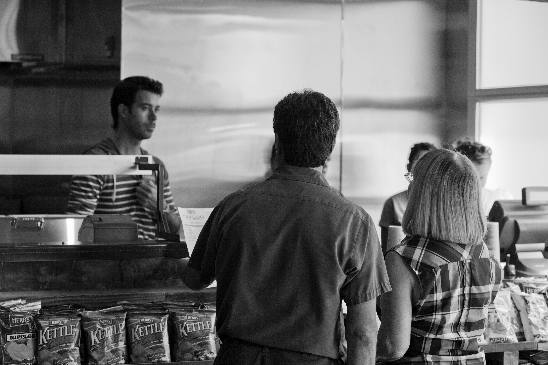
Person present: Yes